Risso's dolphin

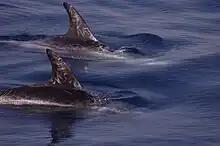
The scar patterns are so pronounced and persistent in this species that they can be used to distinguish individuals over a lifetime.

Length is typically , although specimens may reach . Like most dolphins, males are typically slightly larger than females. This species weighs , making it the largest species called "dolphin".